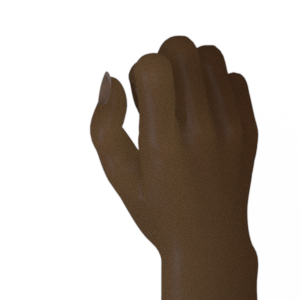
Label: rock